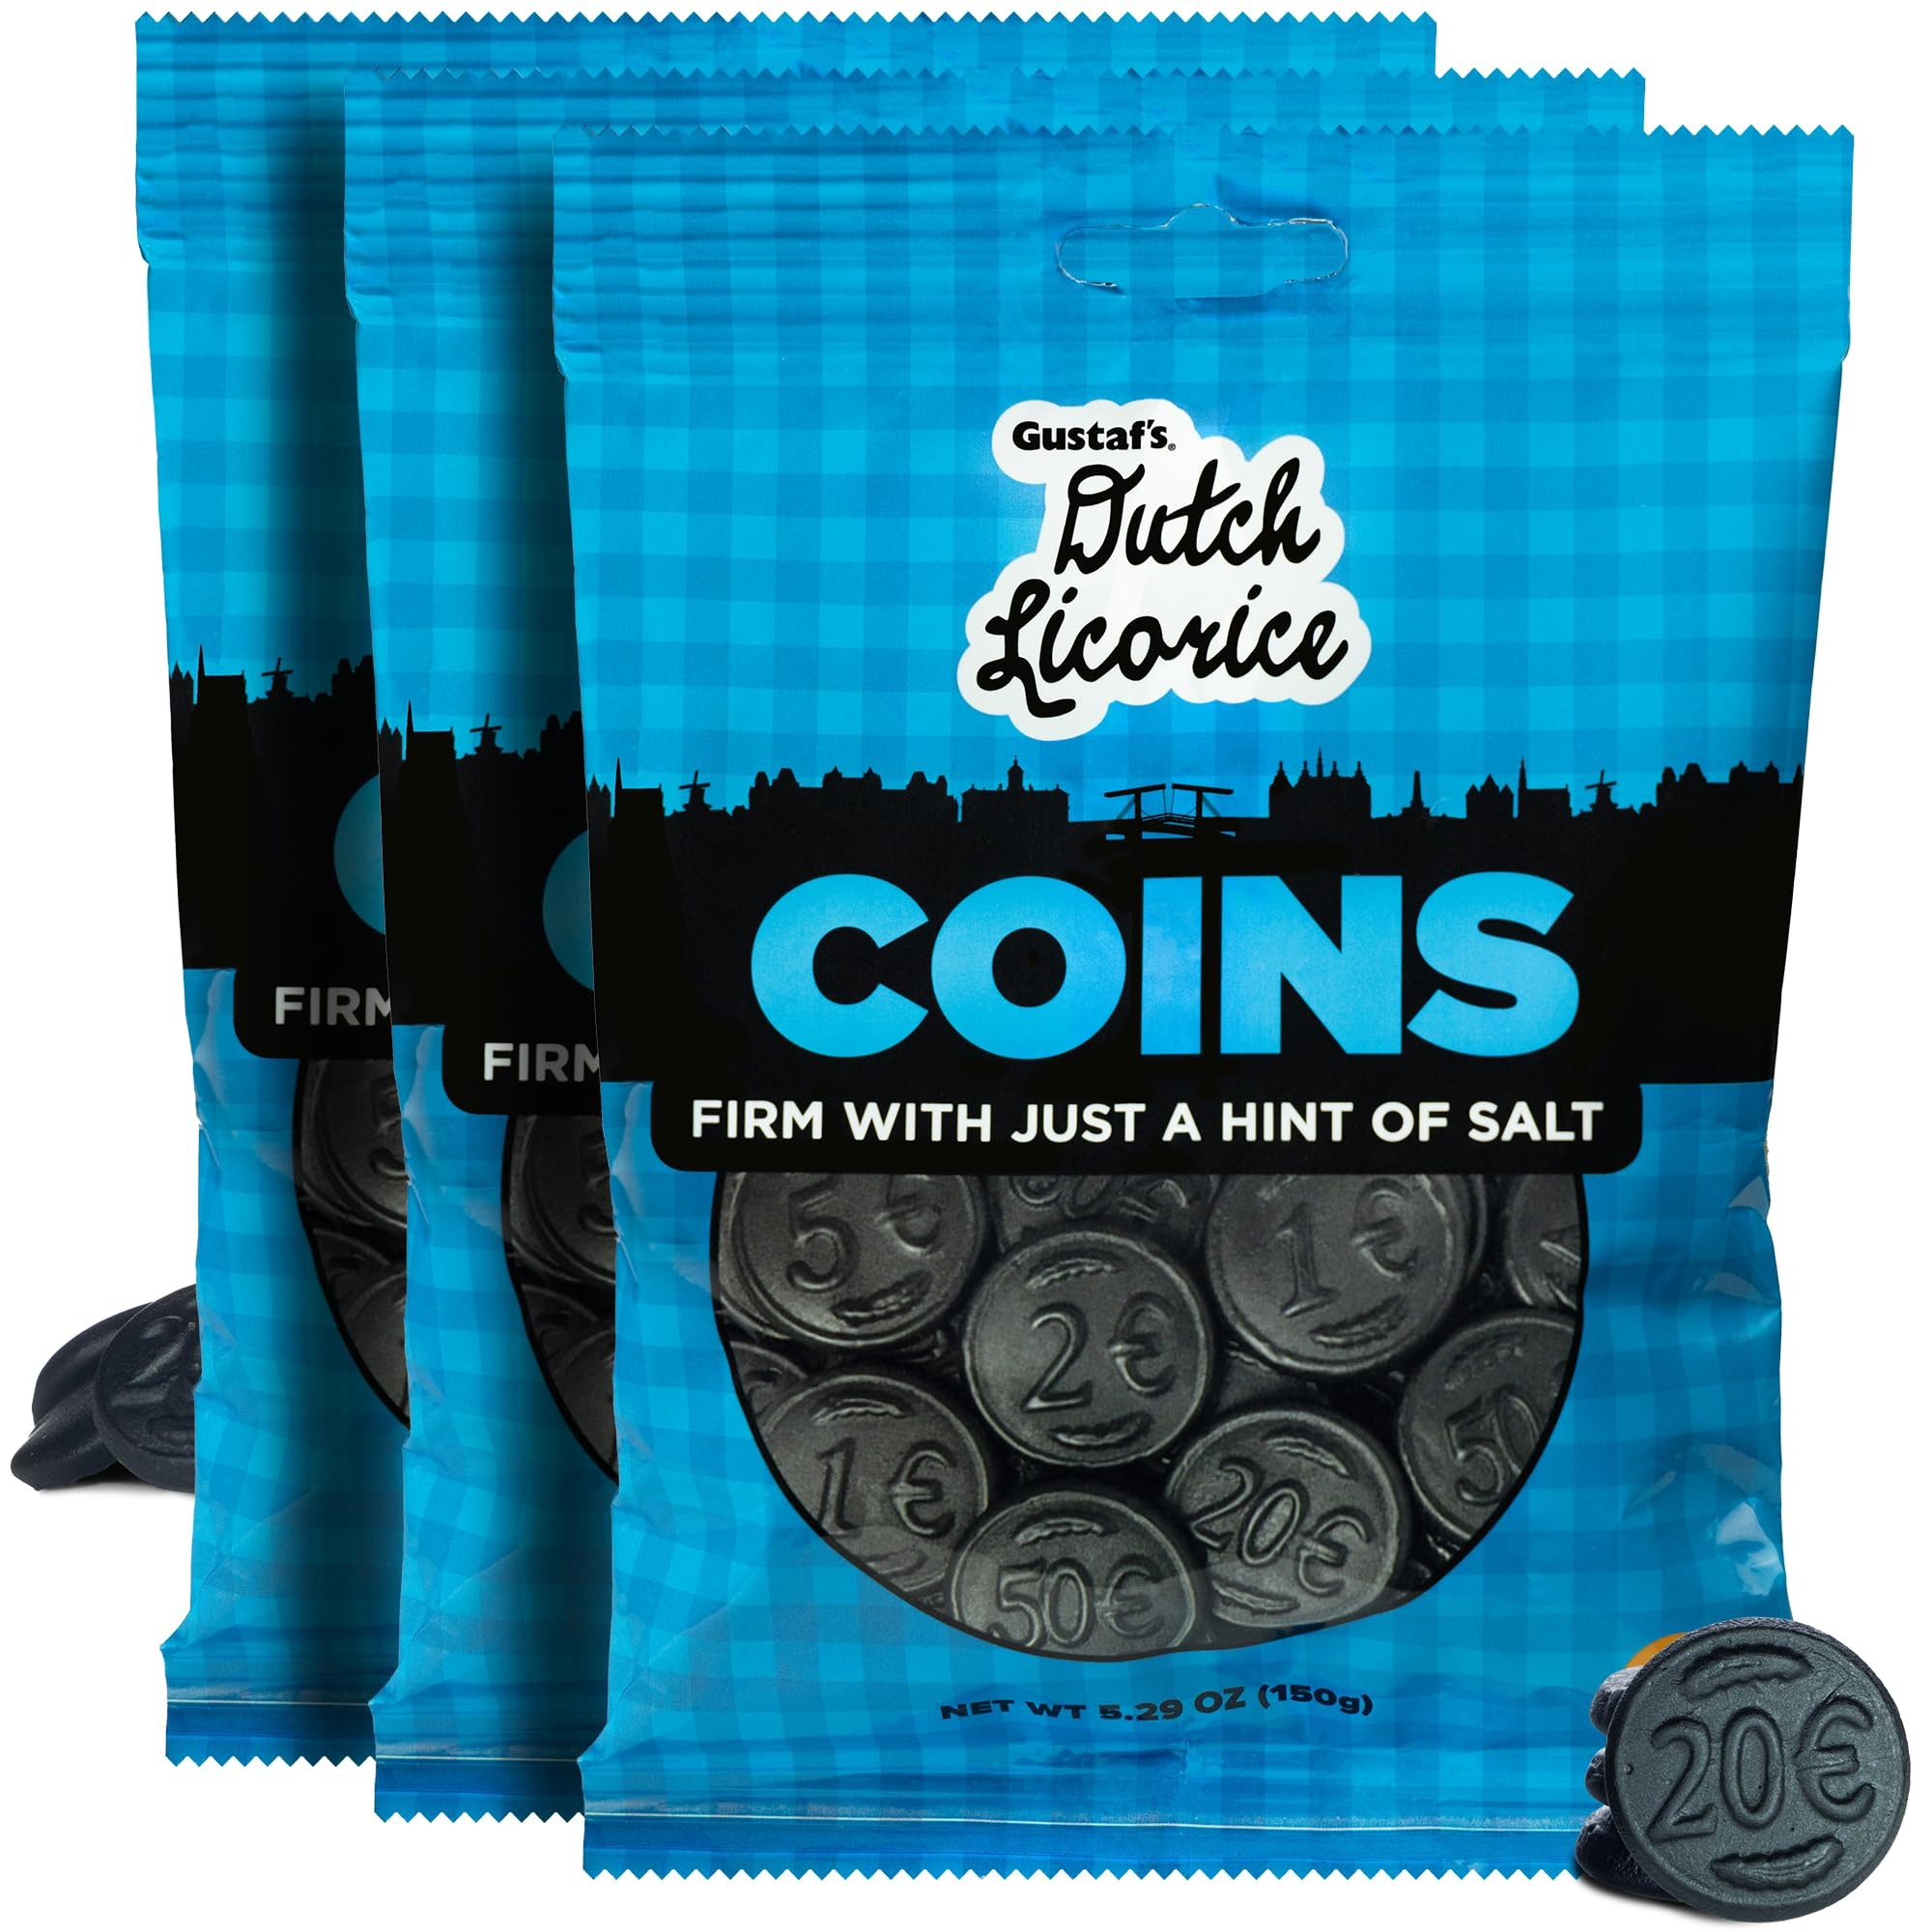
Item Name: Gustaf's Salted Dutch Licorice Coins - 3 Pack of 5.2oz Bags - Salted Black Licorice Coins - Dutch Candy from Netherlands - Salty Black Liquorice Treats
Bullet Point 1: Authentic Dutch Black Licorice – Experience the rich tradition of Dutch black licorice with these salted coins, crafted in the Netherlands for the ultimate black licorice candy indulgence.
Bullet Point 2: Smooth and Satisfying Flavor – Crafted for those who prefer a nuanced, complex taste, this salty black licorice provides a subtle twist for real black licorice enthusiasts.
Bullet Point 3: A Unique Dutch Snack Experience – Savor the classic taste of Gustafs licorice, a favorite among Dutch snacks lovers, offering a satisfying chew and a bold flavor profile.
Bullet Point 4: Historic Recipe – Crafted in the Netherlands since 1876, these licorice candy black coins feature a subtle salted flavor, ideal for anyone who appreciates the distinctive taste of salted licorice.
Bullet Point 5: Perfect Gift for Licorice Fans – Delight the licorice black lover in your life with this 3-pack of salty licorice coins, a classic treat that combines tradition with bold flavor.
Bullet Point 6: Quality Ingredients – Crafted with natural licorice extract and coconut oil, this black licorice candy is non-GMO, delivering a wholesome and flavorful treat for licorice lovers.
Product Description: "Gustaf's Dutch Licorice Coins - 3 Pack of 5.2oz Bags<br><br> Savor the bold and authentic flavor of Gustaf's Dutch Licorice Coins, a true gem among Dutch treats. These salted black licorice coins offer the perfect blend of soft and chewy texture with a slightly hard outer finish, delivering a satisfying bite every time.<br><br> Expertly crafted in the Netherlands, these coins embody the rich tradition of Dutch black licorice with their unique salt flavor. Whether you're a fan of real black licorice or exploring the world of salty black licorice for the first time, this treat is sure to delight your taste buds.<br><br> Each 5.2oz bag is filled with premium-quality licorice candy black, making it an ideal choice for snacking, gifting, or sharing. With Gustaf's Licorice Coins, you can enjoy the bold taste of salted licorice that has made Dutch snacks famous worldwide. A timeless treat for licorice lovers seeking a balance of flavor and texture!"
Value: 15.6
Unit: Ounce

Price: 7.81